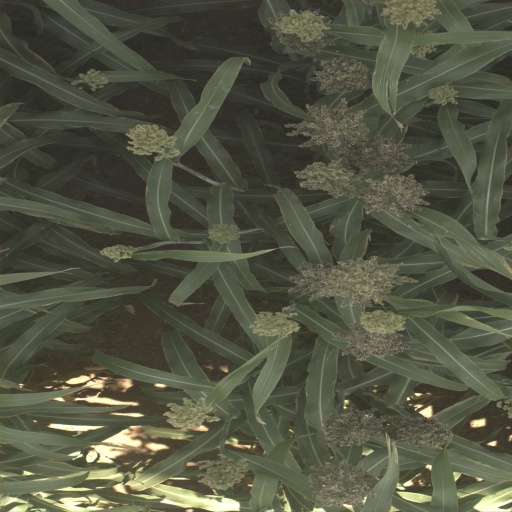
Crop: sorghum